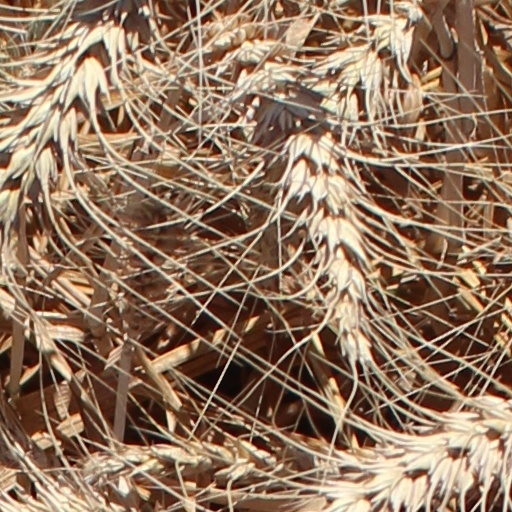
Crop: wheat